The Lost (2006 film)

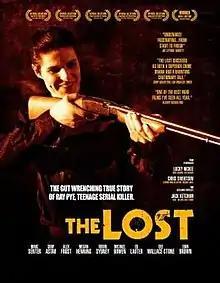

The Lost is a 2006 American psychological horror film that was written and directed by Chris Sivertson based on the Jack Ketchum novel of the same name, which in turn was inspired by the true story of serial killer Charles Schmid. It was produced by Lucky McKee. The film stars Marc Senter as charismatic teen sociopath Ray Pye. Senter won best actor awards from both Screamfest and Fantaspoa film festivals. He was also nominated for a Fangoria Chainsaw Award. Supporting cast include Shay Astar, Alex Frost, Michael Bowen, and Robin Sydney. The movie had its world premiere at the SXSW Film Festival with a limited theatrical release following shortly after.